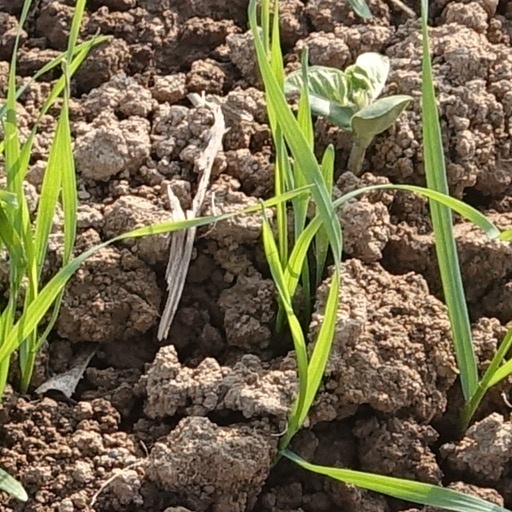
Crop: wheat